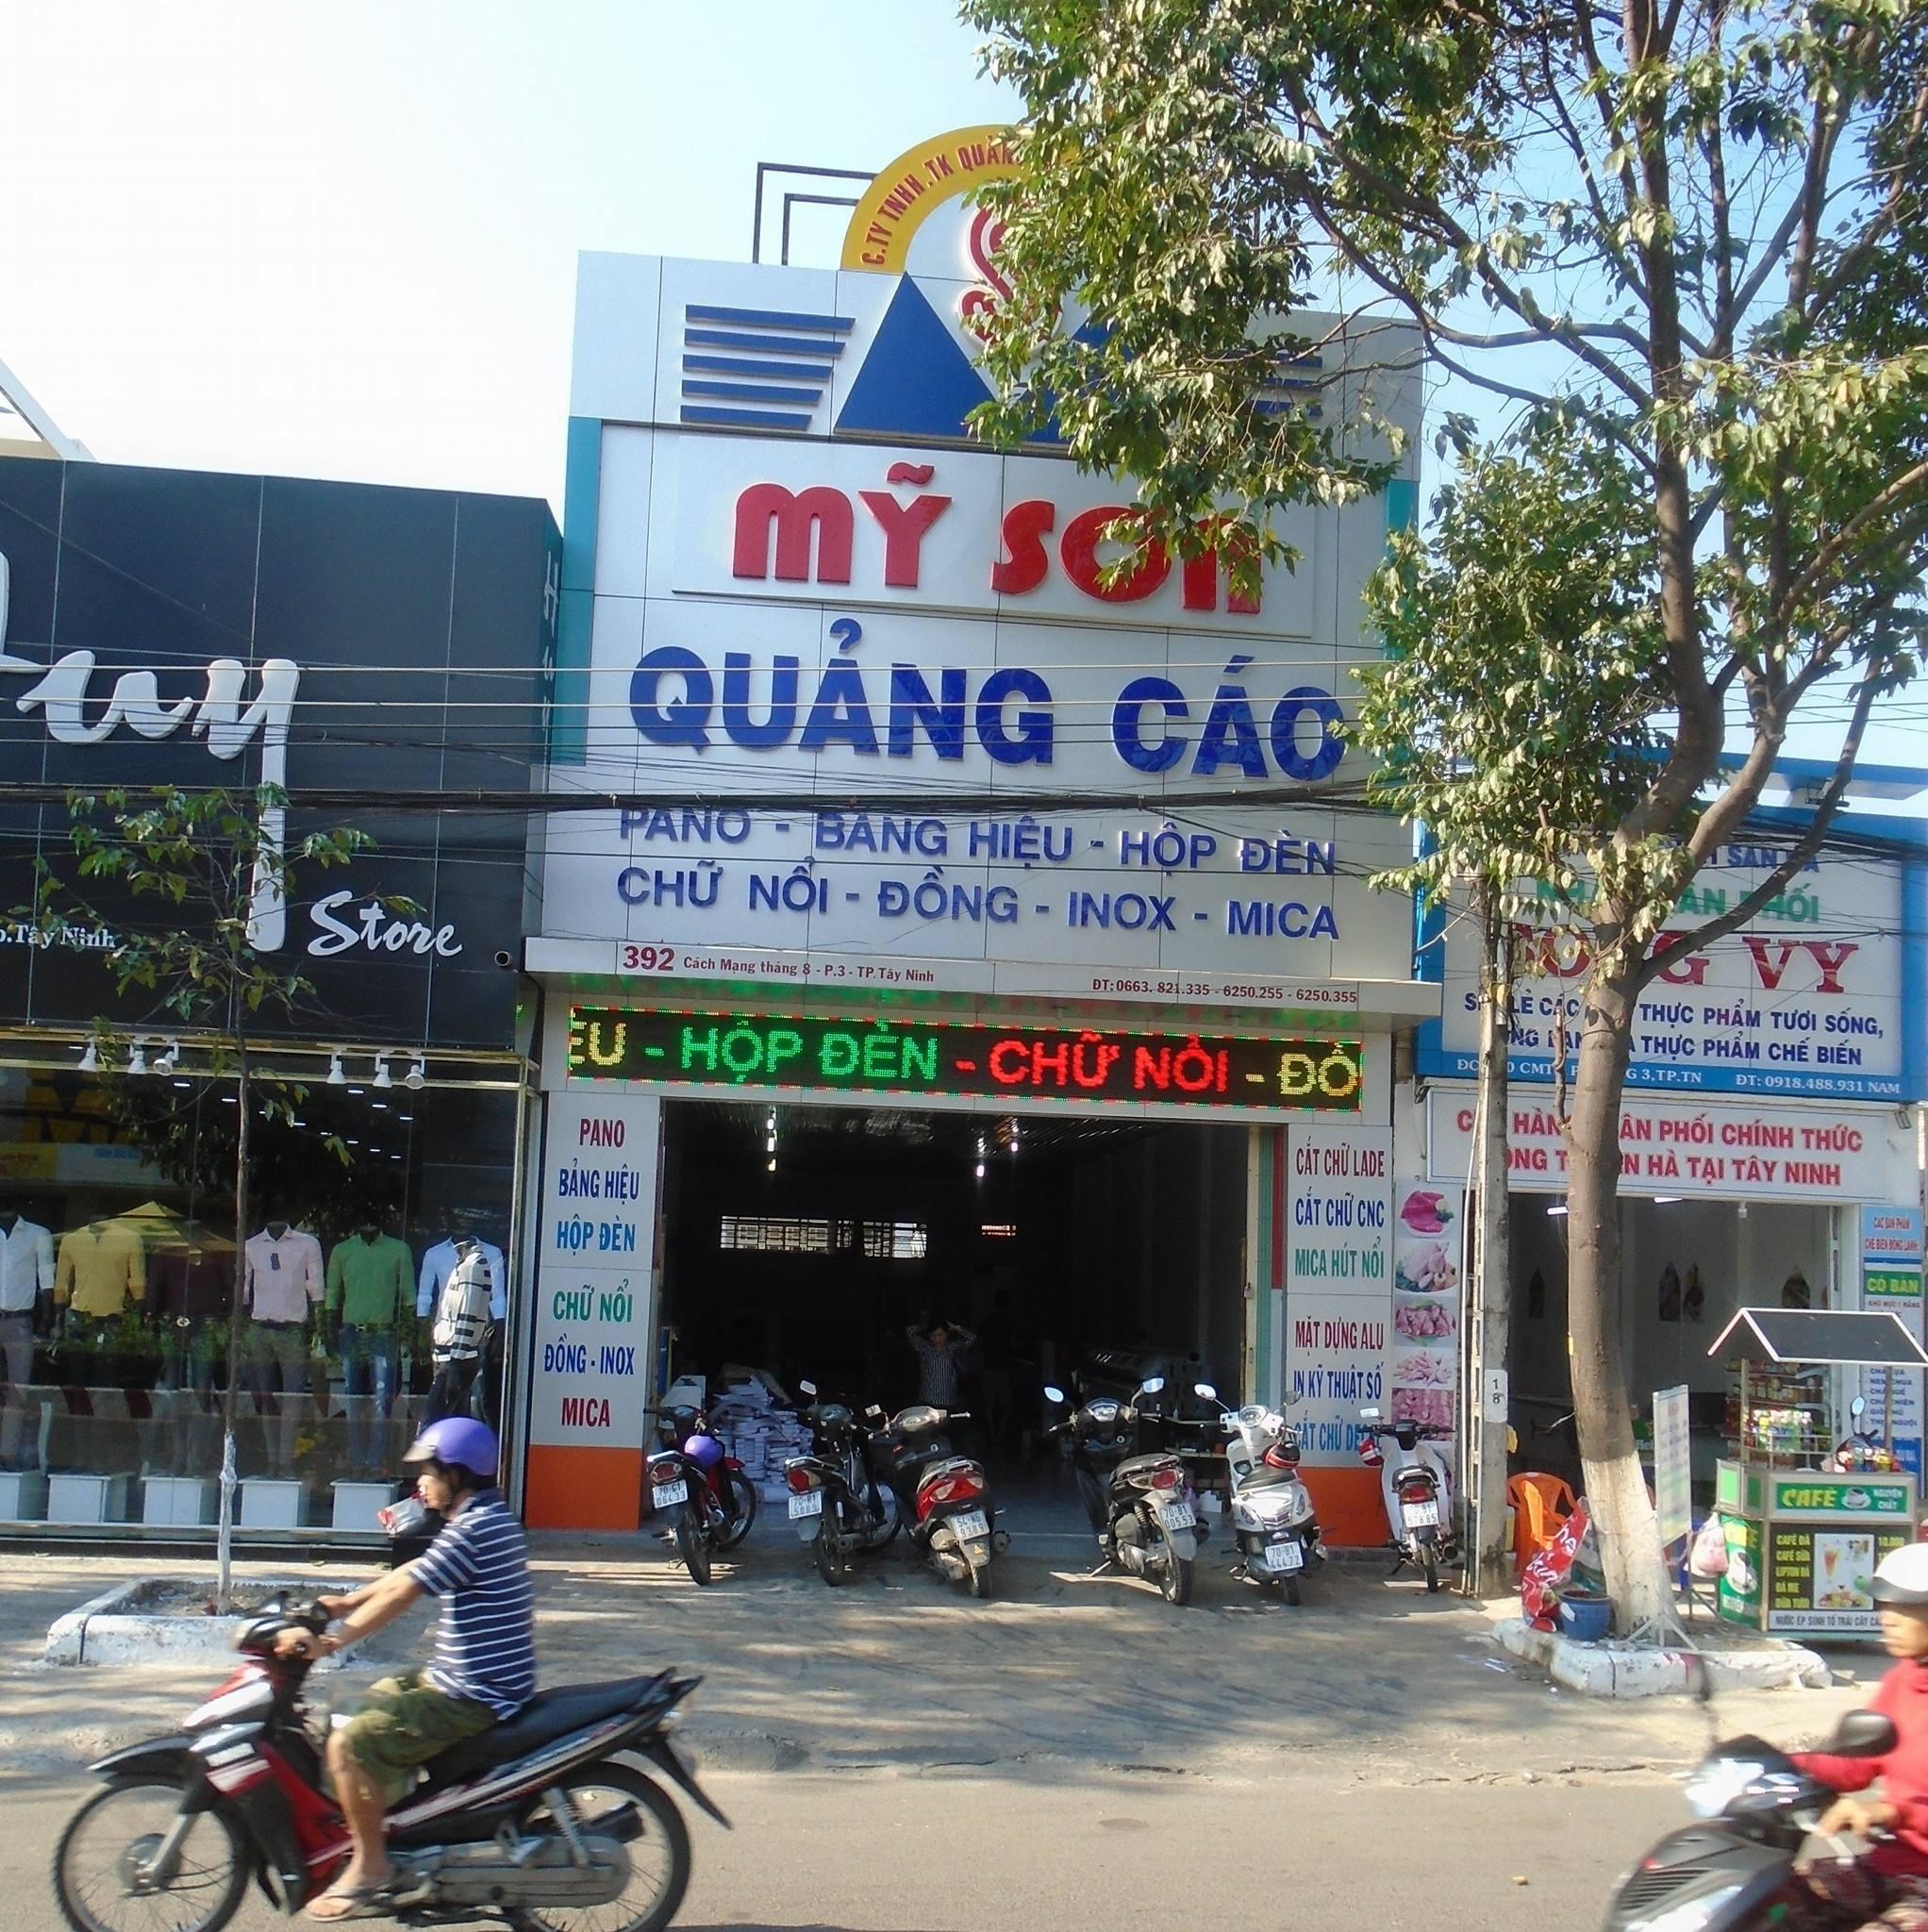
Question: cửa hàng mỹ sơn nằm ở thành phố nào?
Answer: thành phố tây ninh